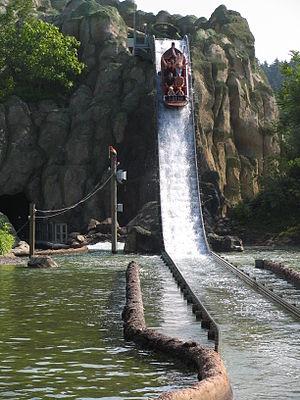
Une attraction aquatique est une attraction qui utilise, comme son nom l'indique, l'élément de l'eau. C'est la définition la plus simple qu'on puisse en faire mais il est cependant possible de faire quelques nuances parmi cette grande famille d'attractions.
Legoland Deutschland est un parc d'attractions Legoland situé à Guntzbourg en Allemagne, ouvert en 2002.